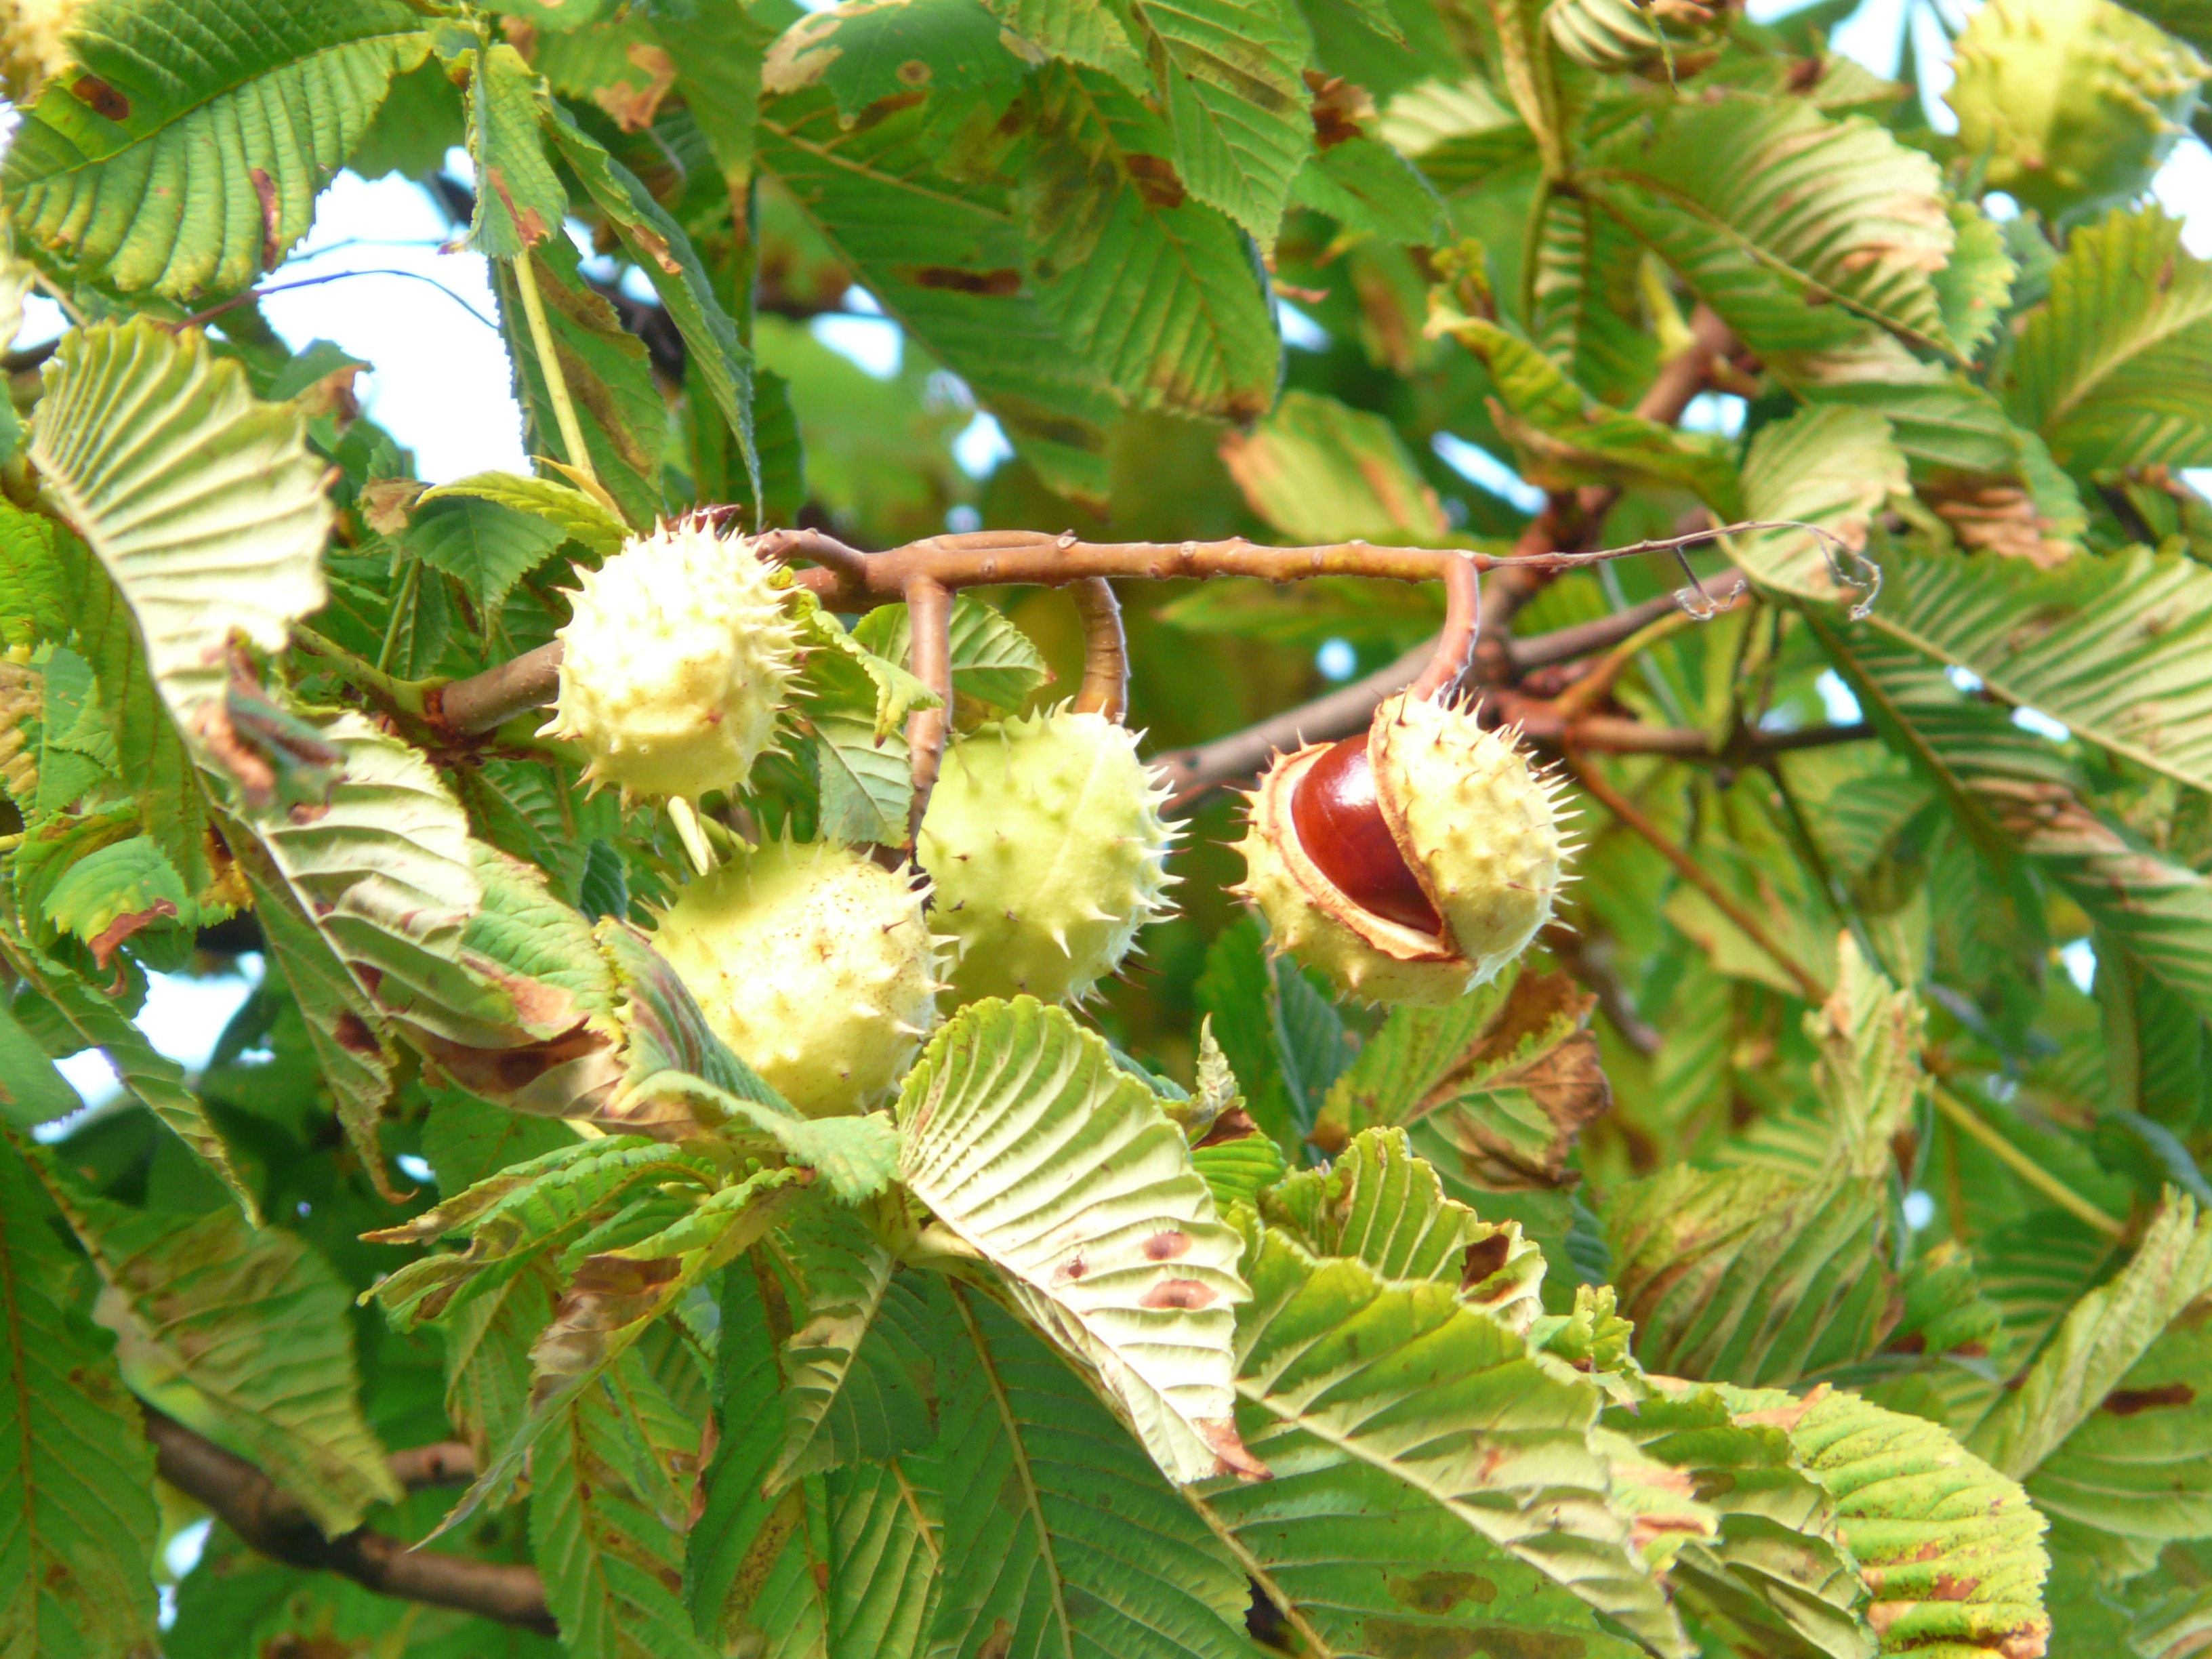
tree, nature, branch, prickly, plant, fruit, leaf, flower, foliage, food, produce, shine, evergreen, autumn, brown, botany, flora, leaves, seeds, shrub, collect, aesculus, chestnut, chestnut tree, chestnut leaves, sorbus, bursting, flowering plant, buckeye, woody plant, land plant